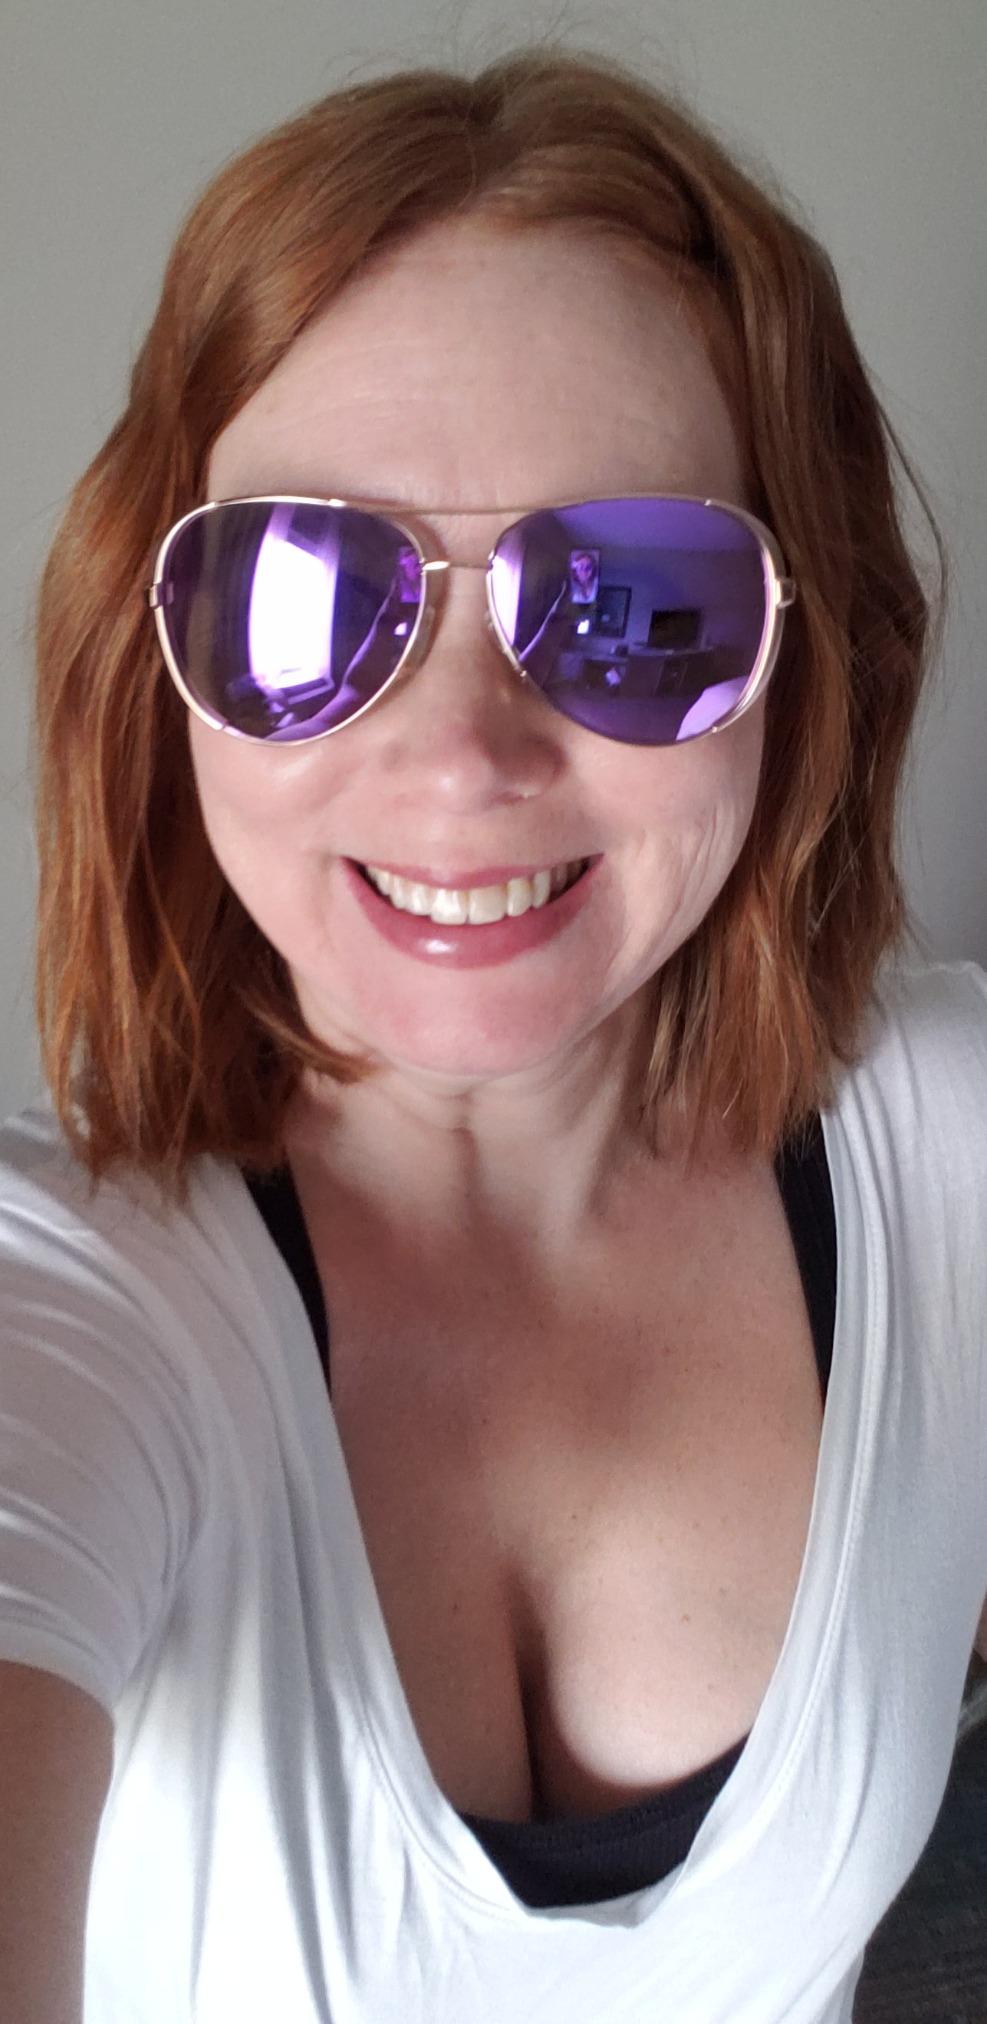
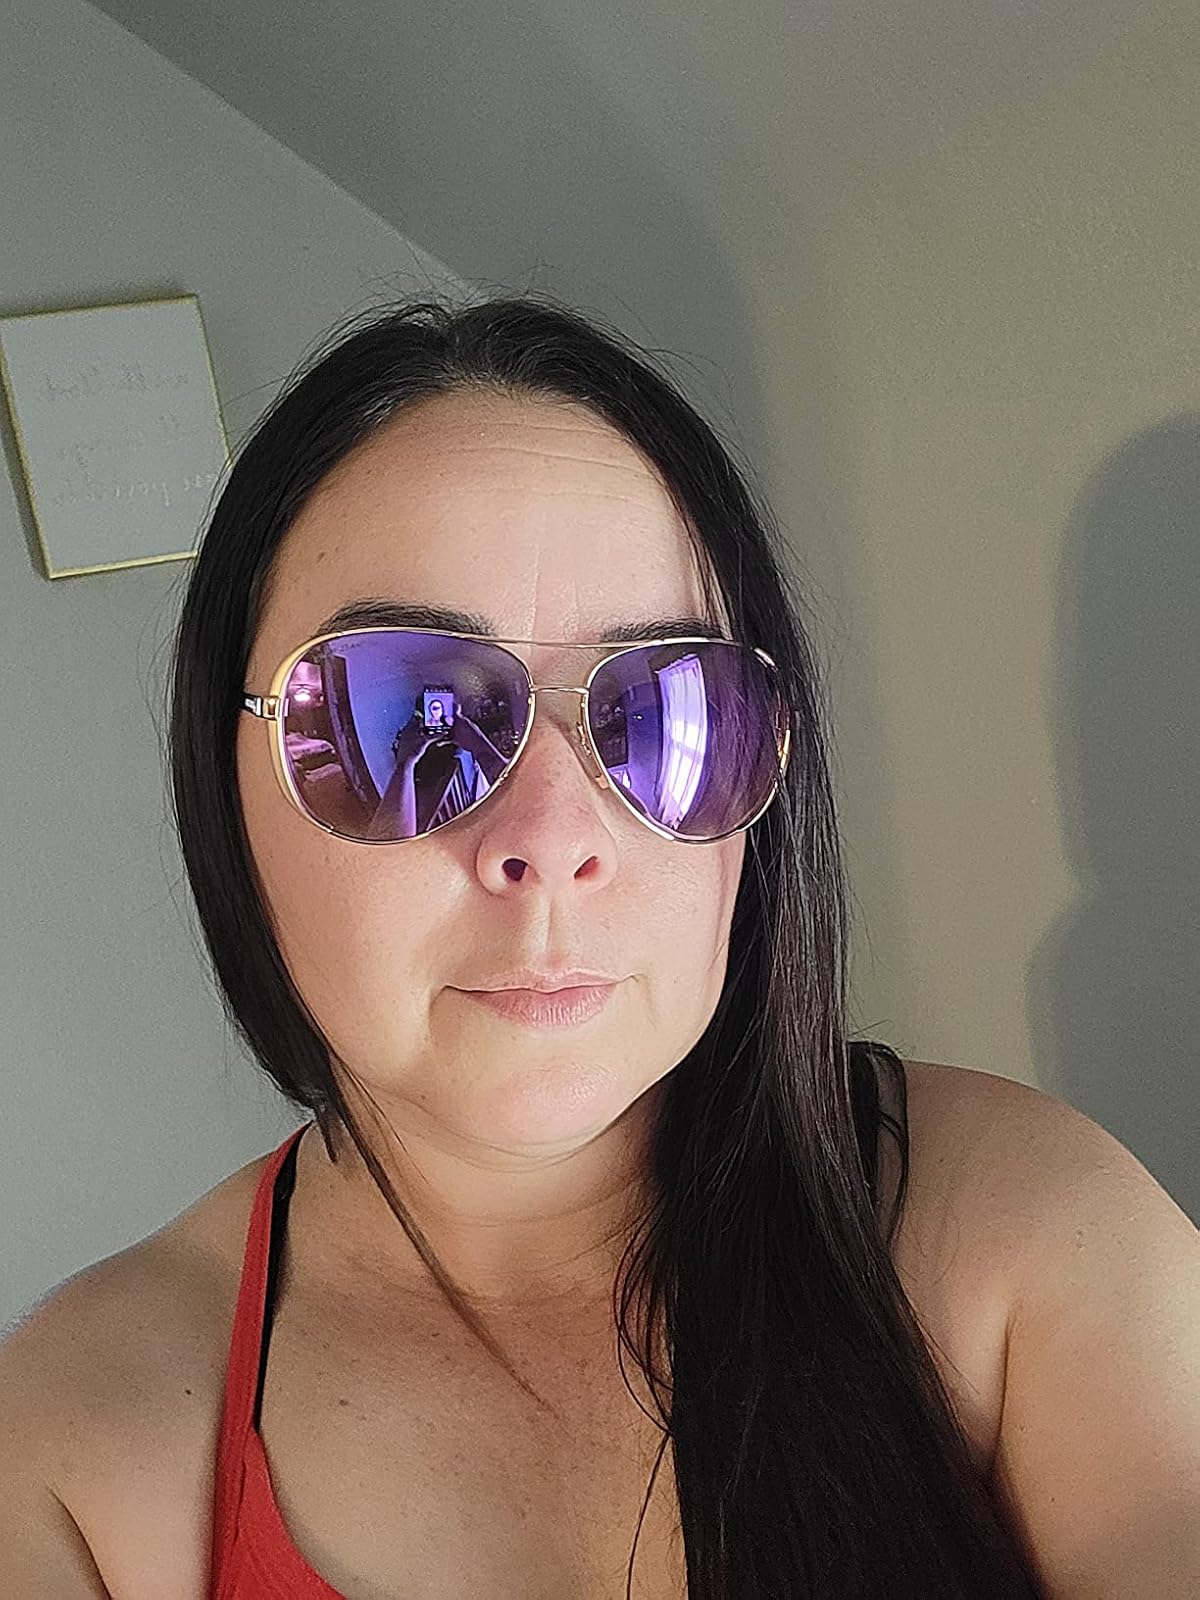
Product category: accessories_sunglasses
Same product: yes